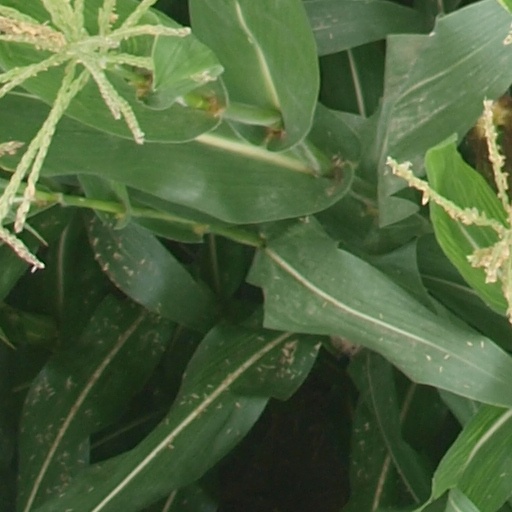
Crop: maize; corn